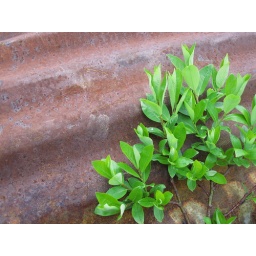
I thought the green plant against the rusty metal looked cooool.